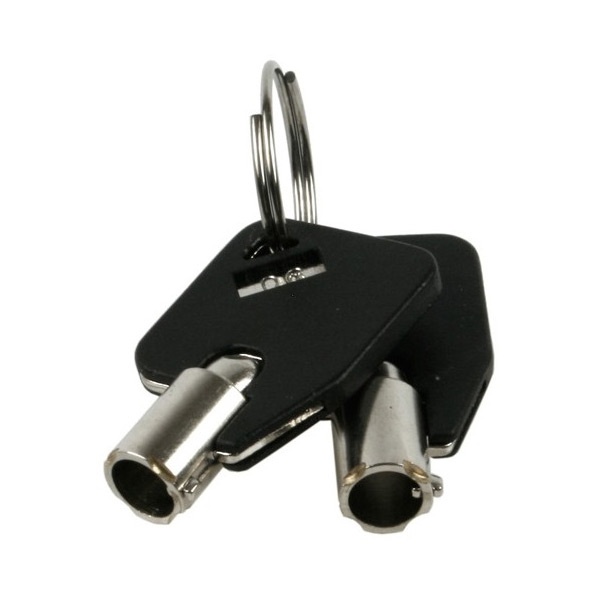
Thule Yepp keys 03
Replacement keys for a Yepp child seat Coded to match different locks, please check your lock for the correct code
Brand: Thule
Category: Baby & Toddler > Baby Transport Replacement Parts